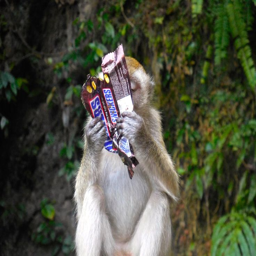
beware , monkeys will steal any chocolate you have !